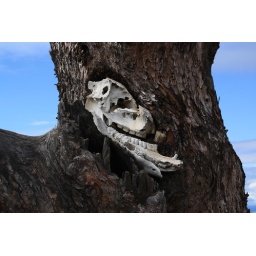
The horse in the tree